Bloch MB.150

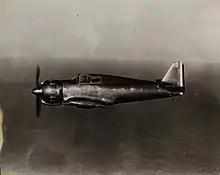
MB.151 in 1939

Upon evaluation, early deliveries were deemed unsuitable for combat operations, principally due to problems with the tailplane; plans were laid for the first 157 production fighters to be stored awaiting modification, while additional production examples were built with the correction. The type was initially confined to performing training duties alone; prior to the outbreak of the Second World War, only one squadron, allocated to the 1st Escadre de Chasse, received the type. Upon the eve of the conflict, around 249 aircraft had been manufactured; of these, roughly 123 aircraft had been accepted by the "Armée de l'Air". However, few of these were considered to be flyable, the majority missing their gunsights and propellers.